Answer in natural language. Consider the 3D positions of the objects in the scene and not just the 2D positions in the image. Is the centerpoint of  tall glass-shade lamp (highlighted by a red box) at a higher height than wall paint (highlighted by a blue box)? Choose between the following options: no or yes
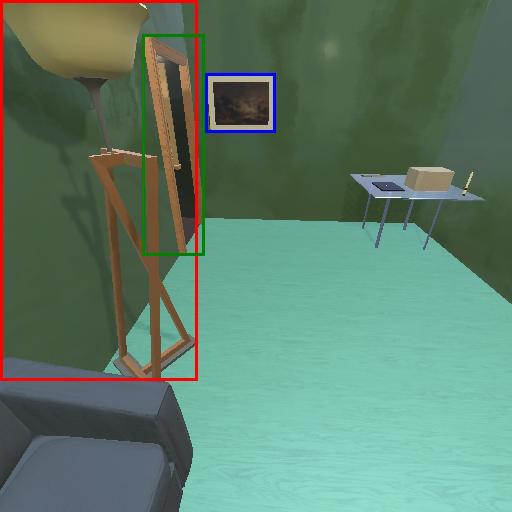
<answer>no</answer>